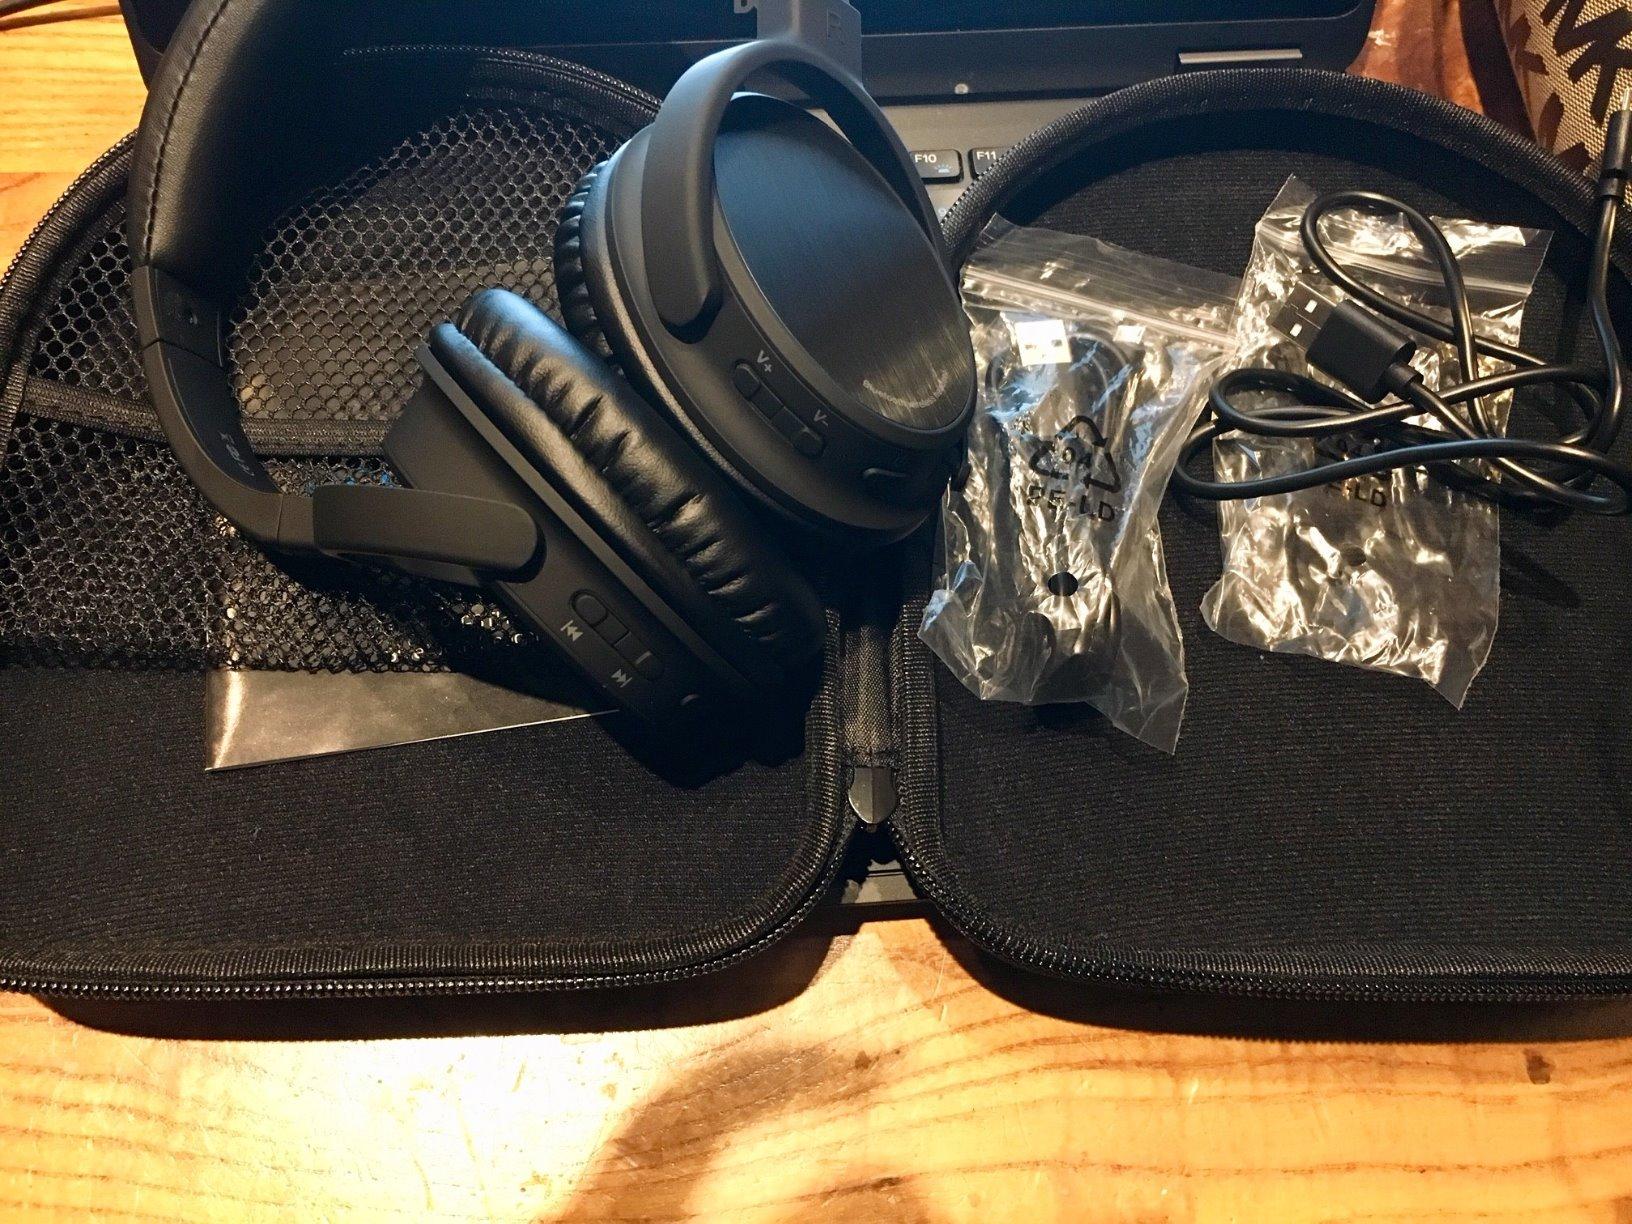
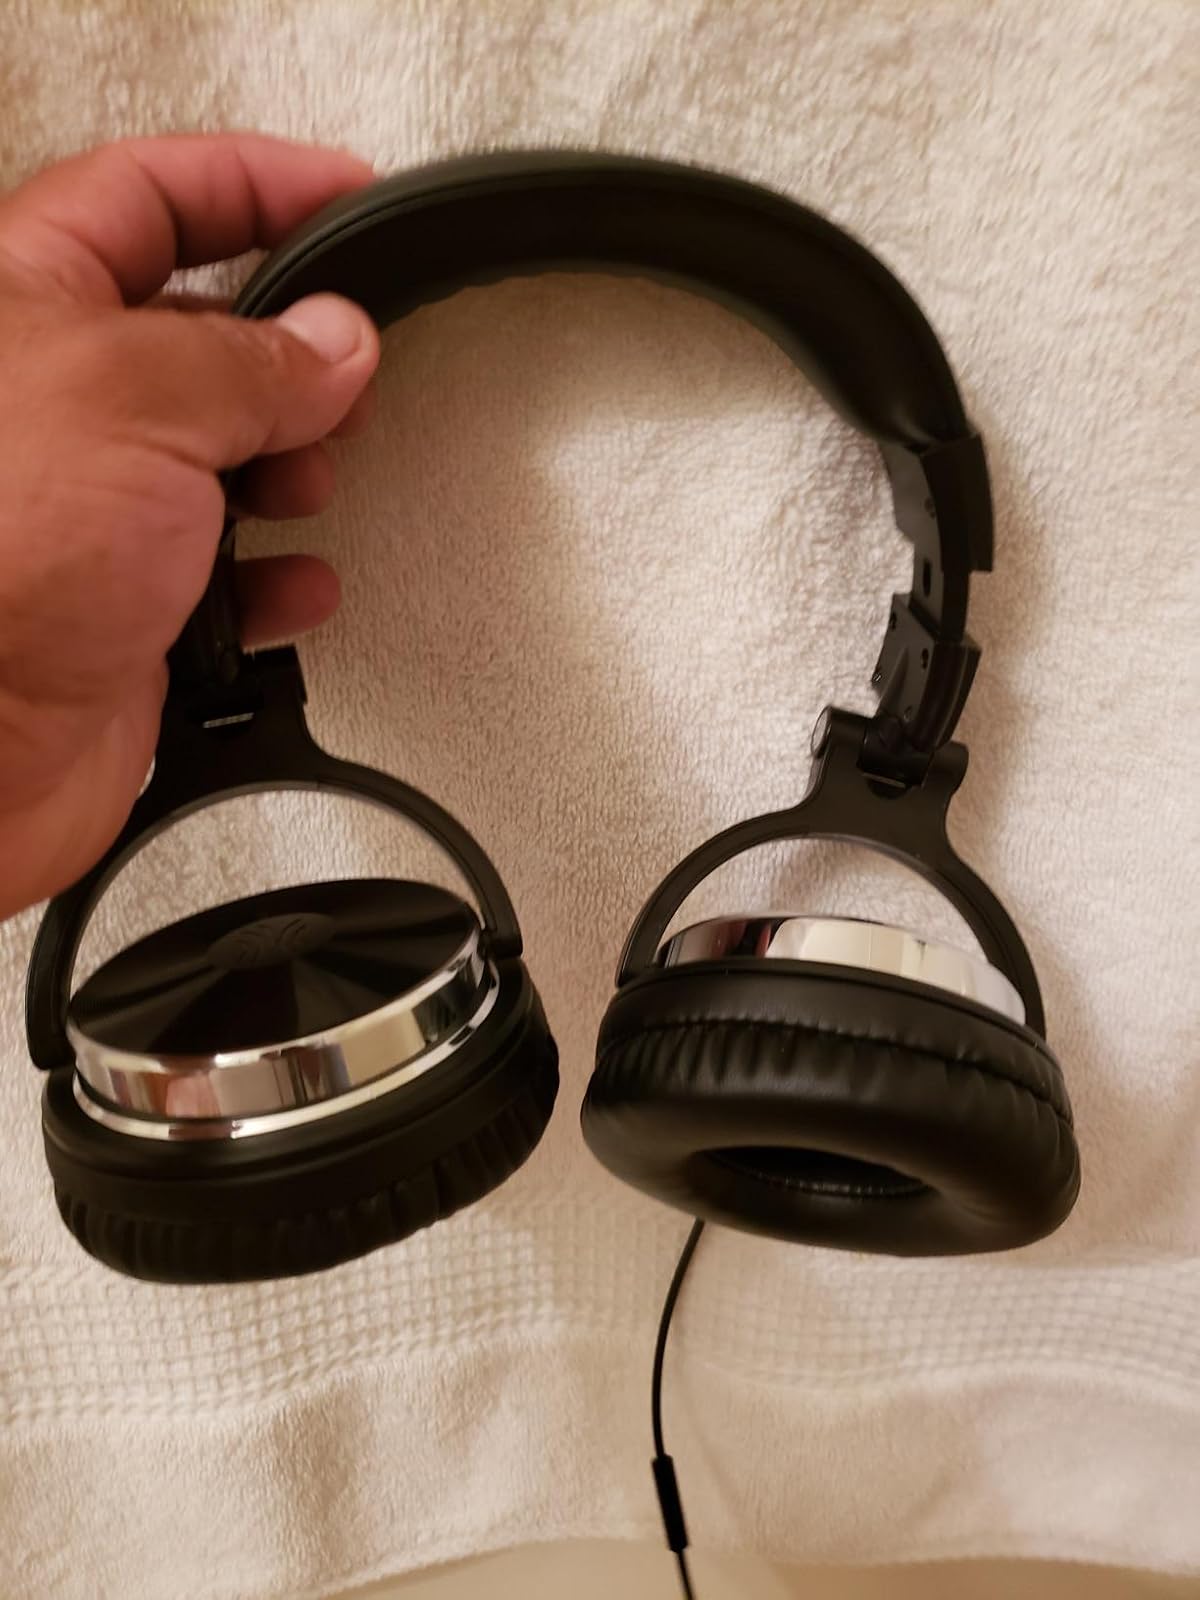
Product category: headphones
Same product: no